Damodar River

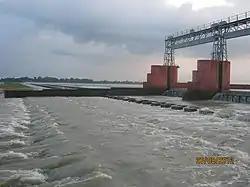
Randihaweir on lower Damodar

The initial focus of the DVC were flood control, irrigation, generation, transmission and distribution of electricity, eco-conservation and afforestation, as well as job creation for the socio-economic well-being of the people residing in and around areas affected by DVC projects. However, over the past few decades, power generation has gained priority. Other objectives of the DVC remain part of its primary responsibility. The dams in the valley have a capacity to moderate peak floods of . DVC has created irrigation potential of .